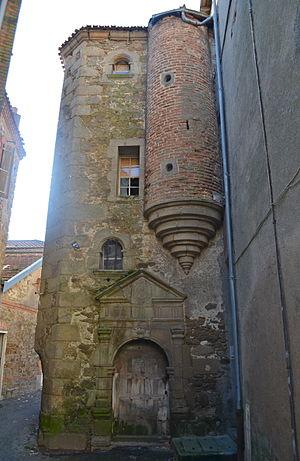
Tour du Grenier à sel - Cholet (Maine-et-Loire)
Cette liste recense, par ordre alphabétique dans chaque paragraphe, les personnalités liées à Cholet soit par leur naissance soit par leur résidence ou une action marquante au sein de cette commune.
La tour dite du Grenier à sel est une partie d'un ancien logis seigneurial situé à Cholet en Maine-et-Loire.
Charles Arnault, né le 23 novembre 1890 à Cholet et mort le 15 février 1950 dans cette même ville, est un architecte, artiste et historien français, spécialisé dans l'étude de l'histoire de sa ville natale.
Cholet est une commune française, chef-lieu d'arrondissement, située dans le département de Maine-et-Loire en région Pays de la Loire.